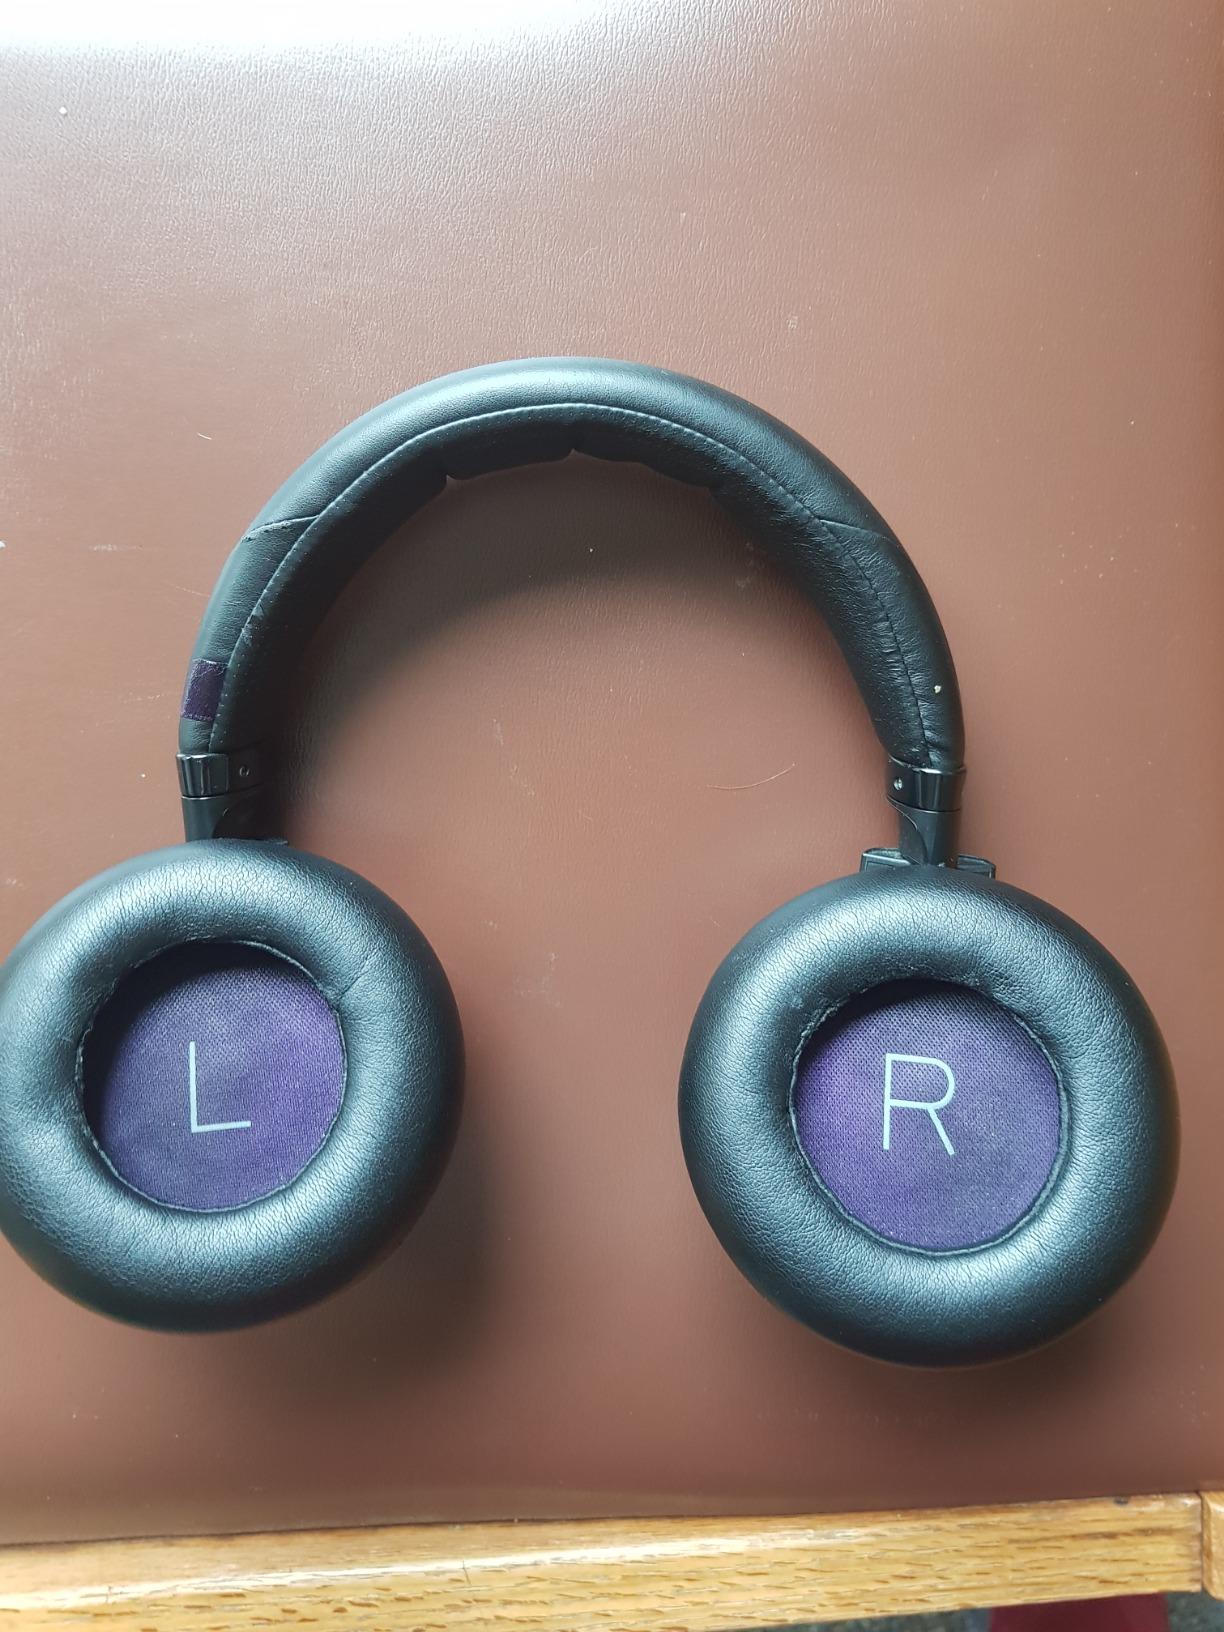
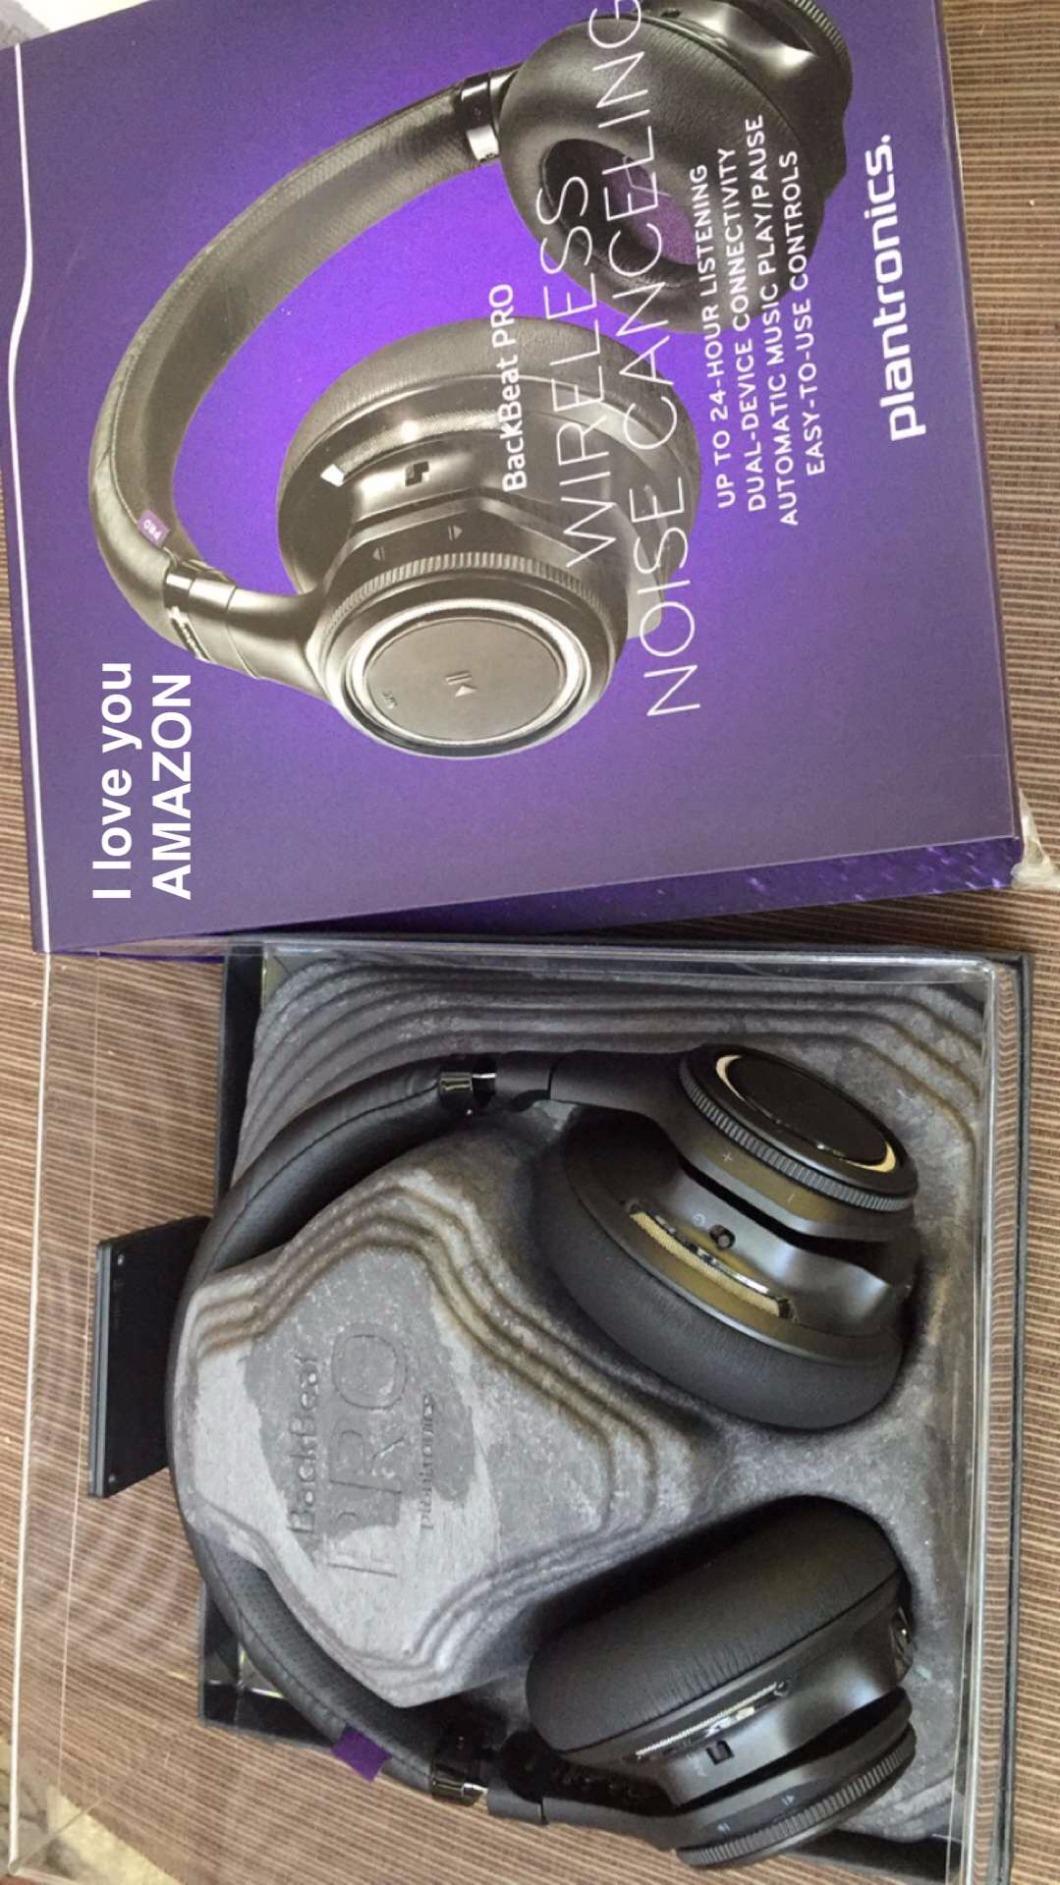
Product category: headphones
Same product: yes